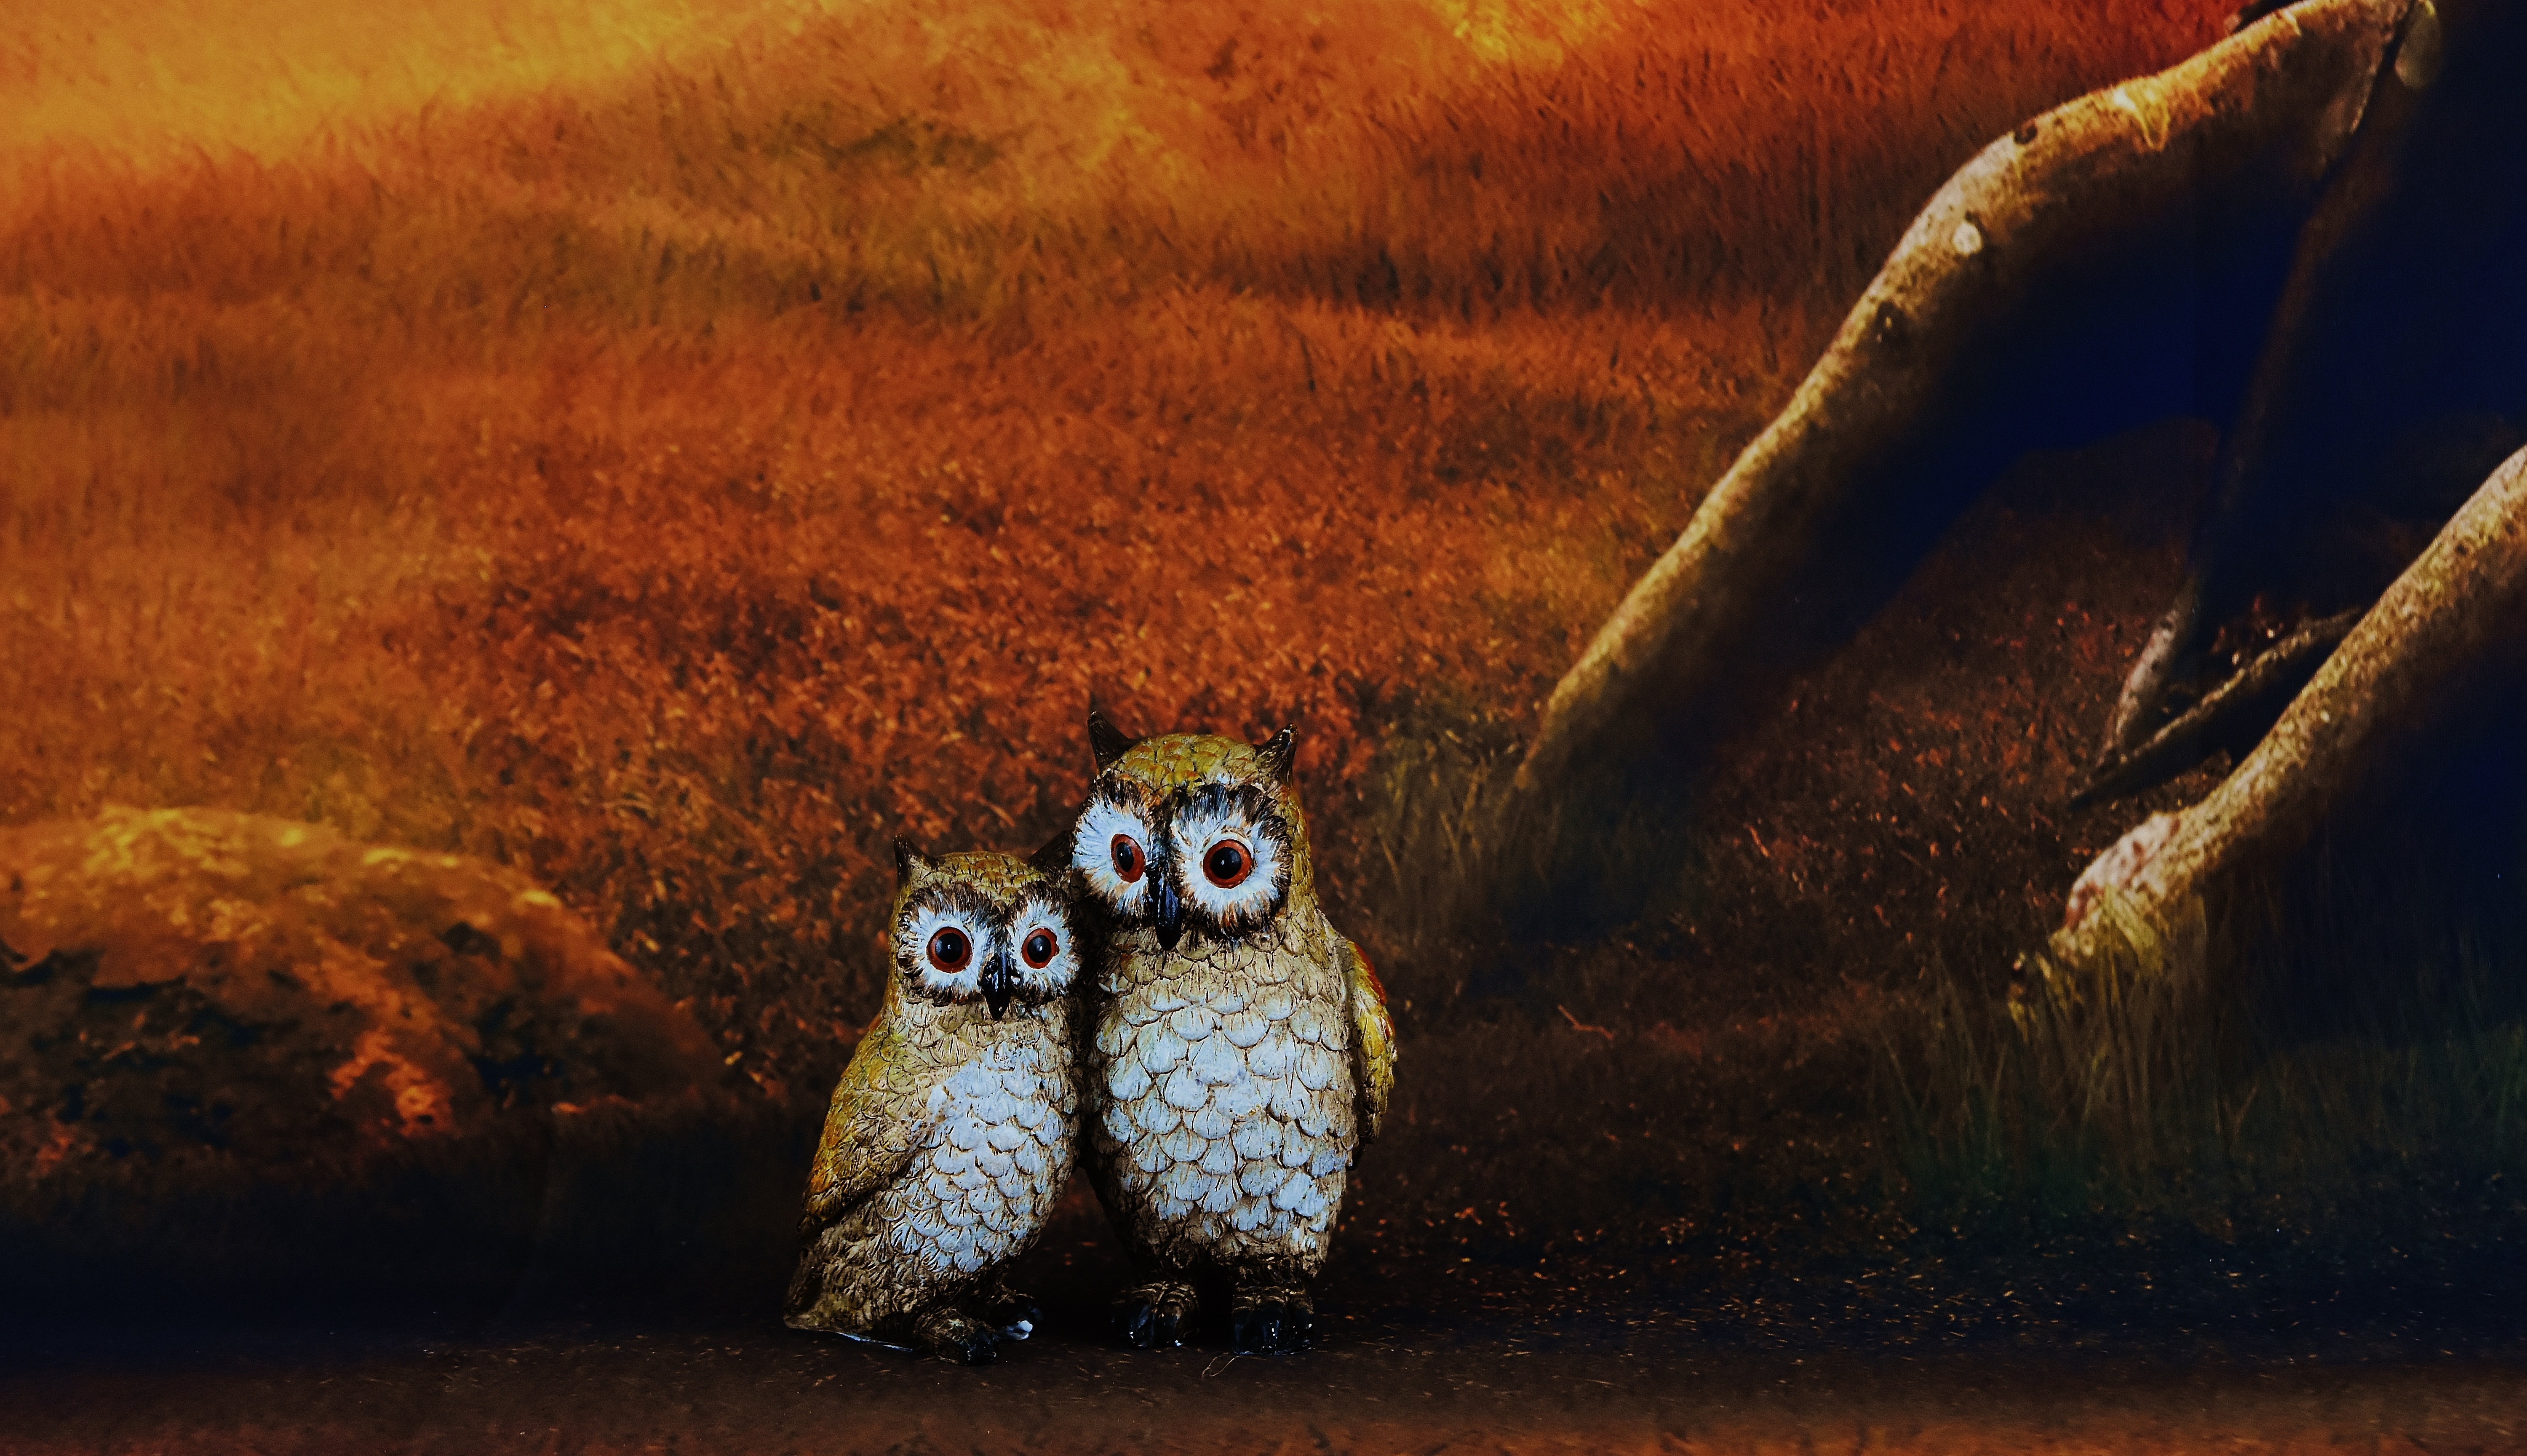
nature, forest, cute, wildlife, autumn, darkness, fauna, pair, figures, nocturnal, screenshot, owls, computer wallpaper